Milos

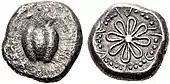
A Melian "stater" from the 5th century.

Obsidian (a glass-like volcanic rock) from Milos was a commodity as early as 15,000 years ago. Natural glass from Milos was transported over long distances and used for razor-sharp "stone tools" well before farming began and later: "There is no early farming village in the Near East that doesn't get obsidian". The mining of obsidian did not lead to the development of permanent habitation or manufacturing on the island. Instead, those in search of obsidian arrived by boat, beaching it in a suitable cove and cutting pieces of the volcanic glass from the quarries.